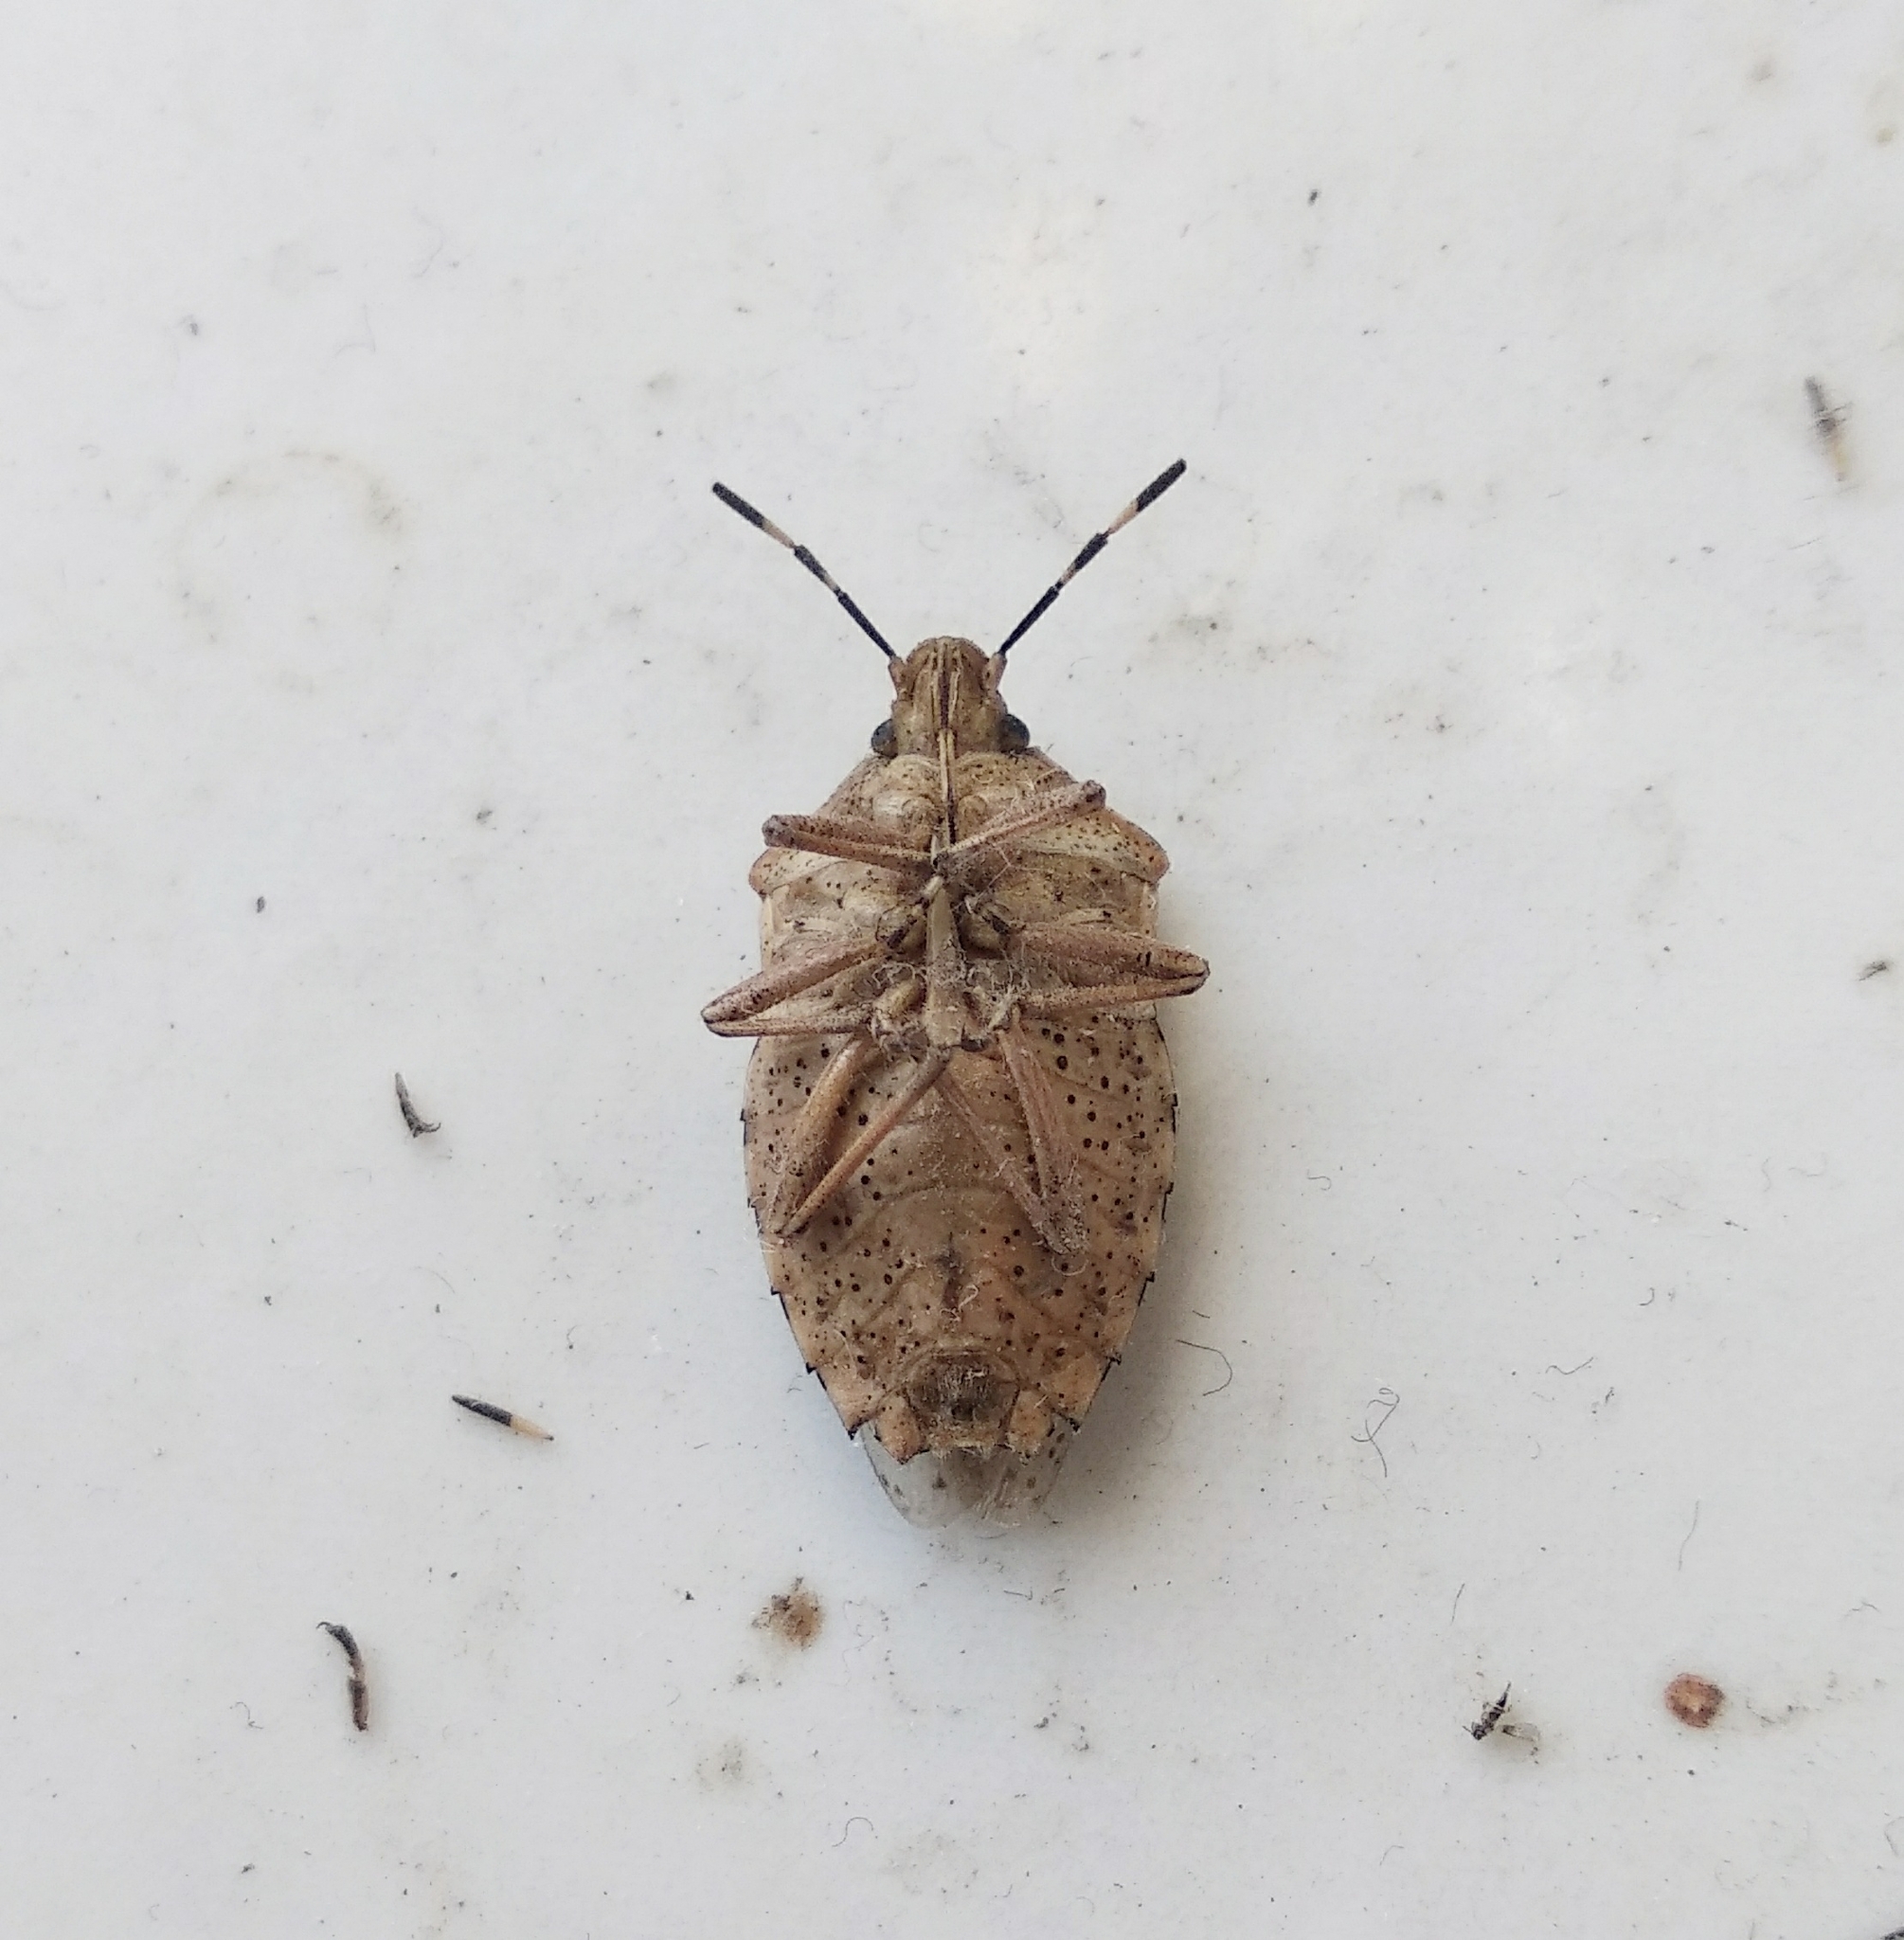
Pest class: stink_bug